Växjö

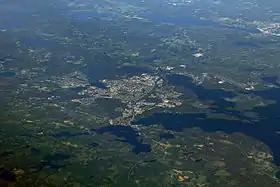
Aerial view of Växjö surrounded by lakes; west is up in the image.

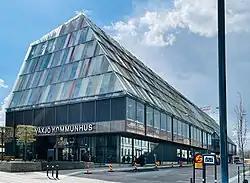
Växjö Railway Station And City Hall

The Coast to Coast track cuts through the municipality from north-west to south-east. SJ's long-distance trains travel between Gothenburg, Alvesta (with connections to the southern trunk line) and Kalmar, with stop in Växjö. Öresundståg's long-distance trains travel the Kalmar – Alvesta – Malmö - Copenhagen route. Regional trains Krösatågen travel the Växjö – Jönköping route. Trunk roads 23, 25, 27, 29, 30 and 37 meet in the municipality.